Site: brandenburg
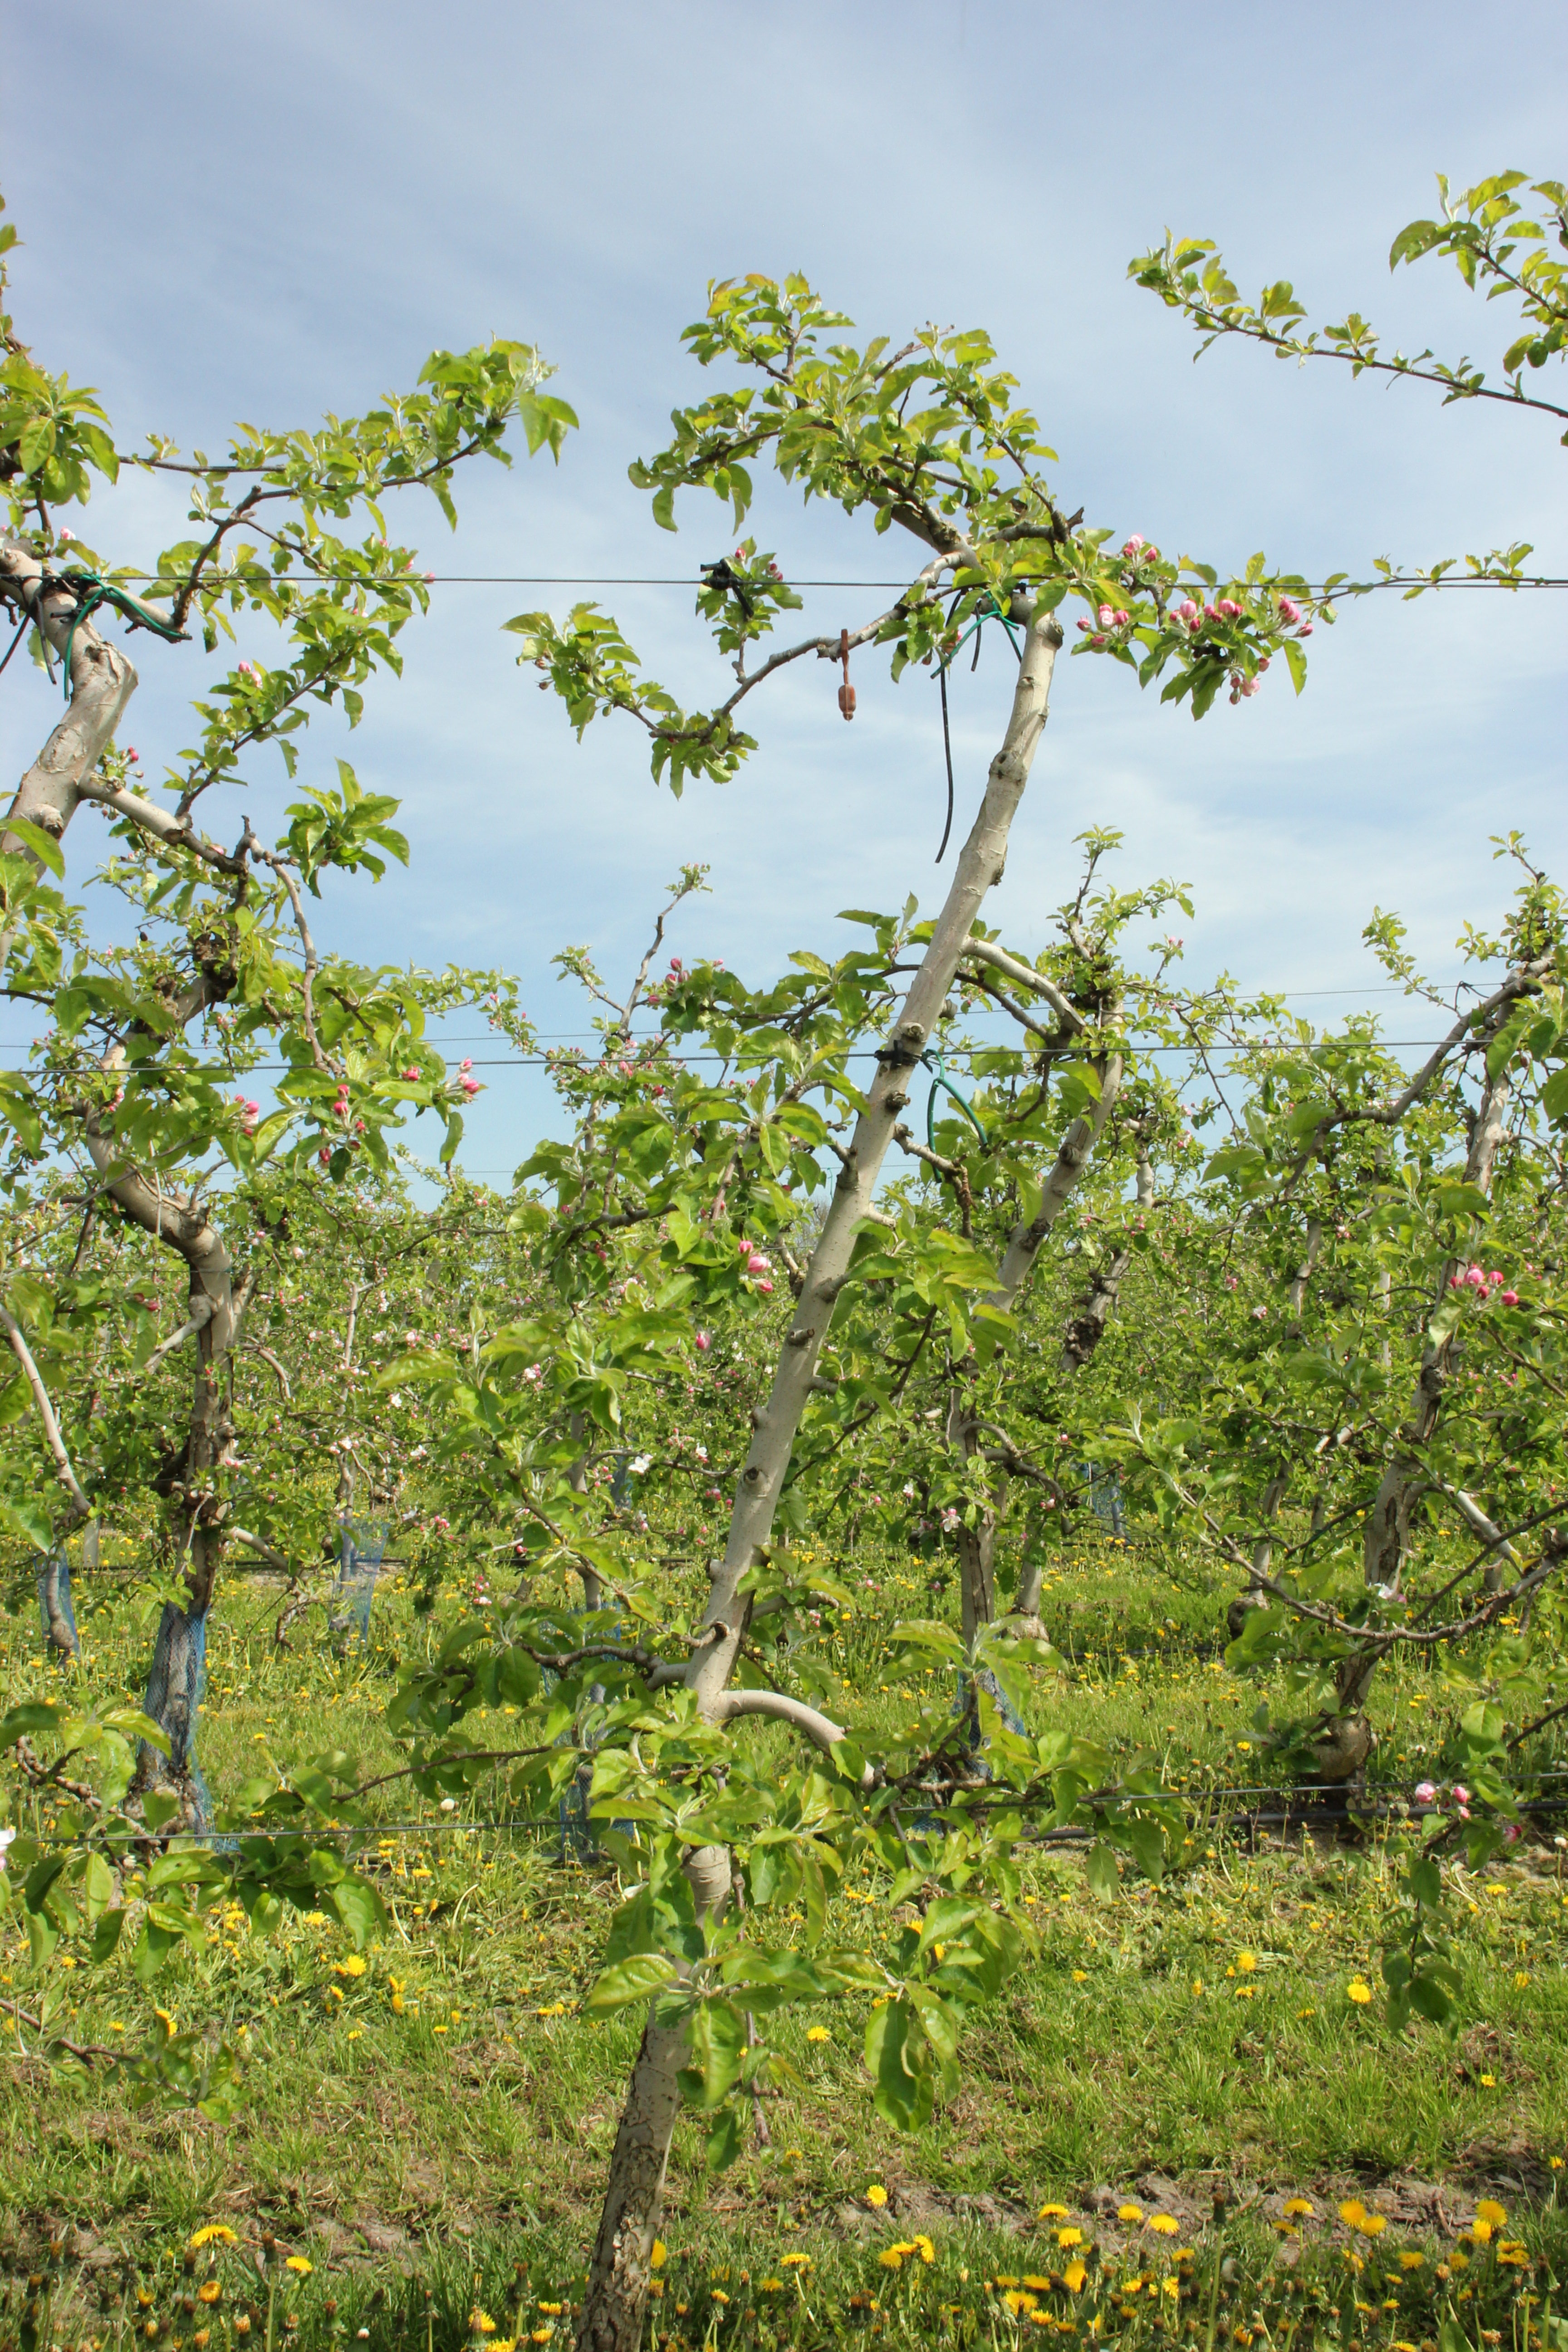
Growth stage (BBCH 60): Flowering